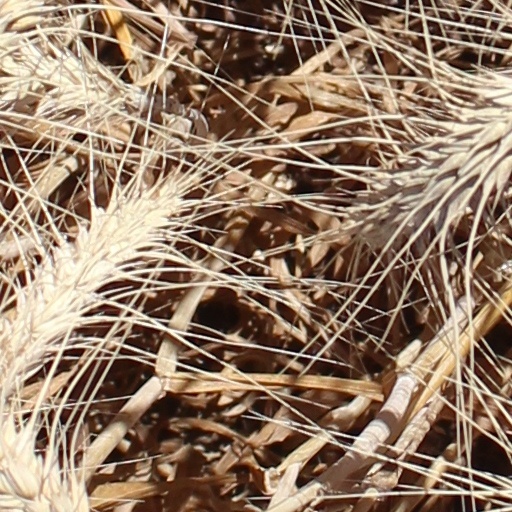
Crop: wheat